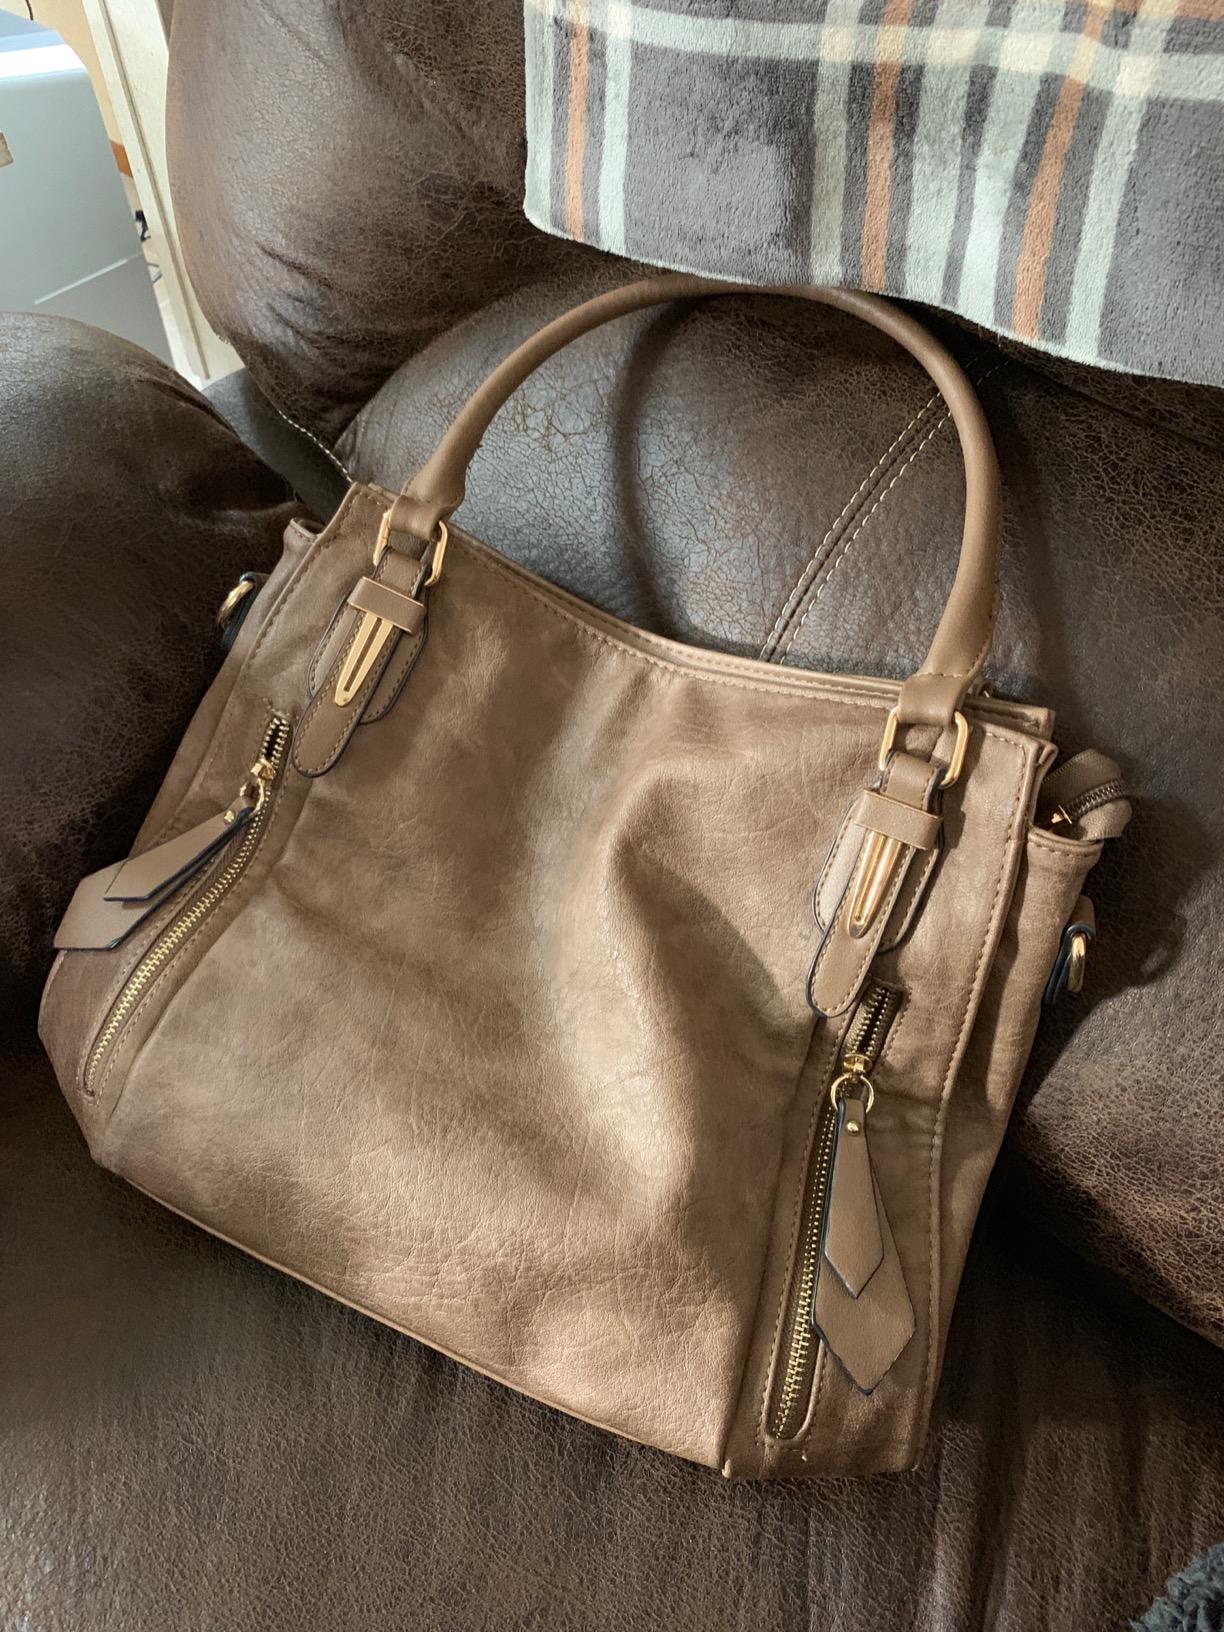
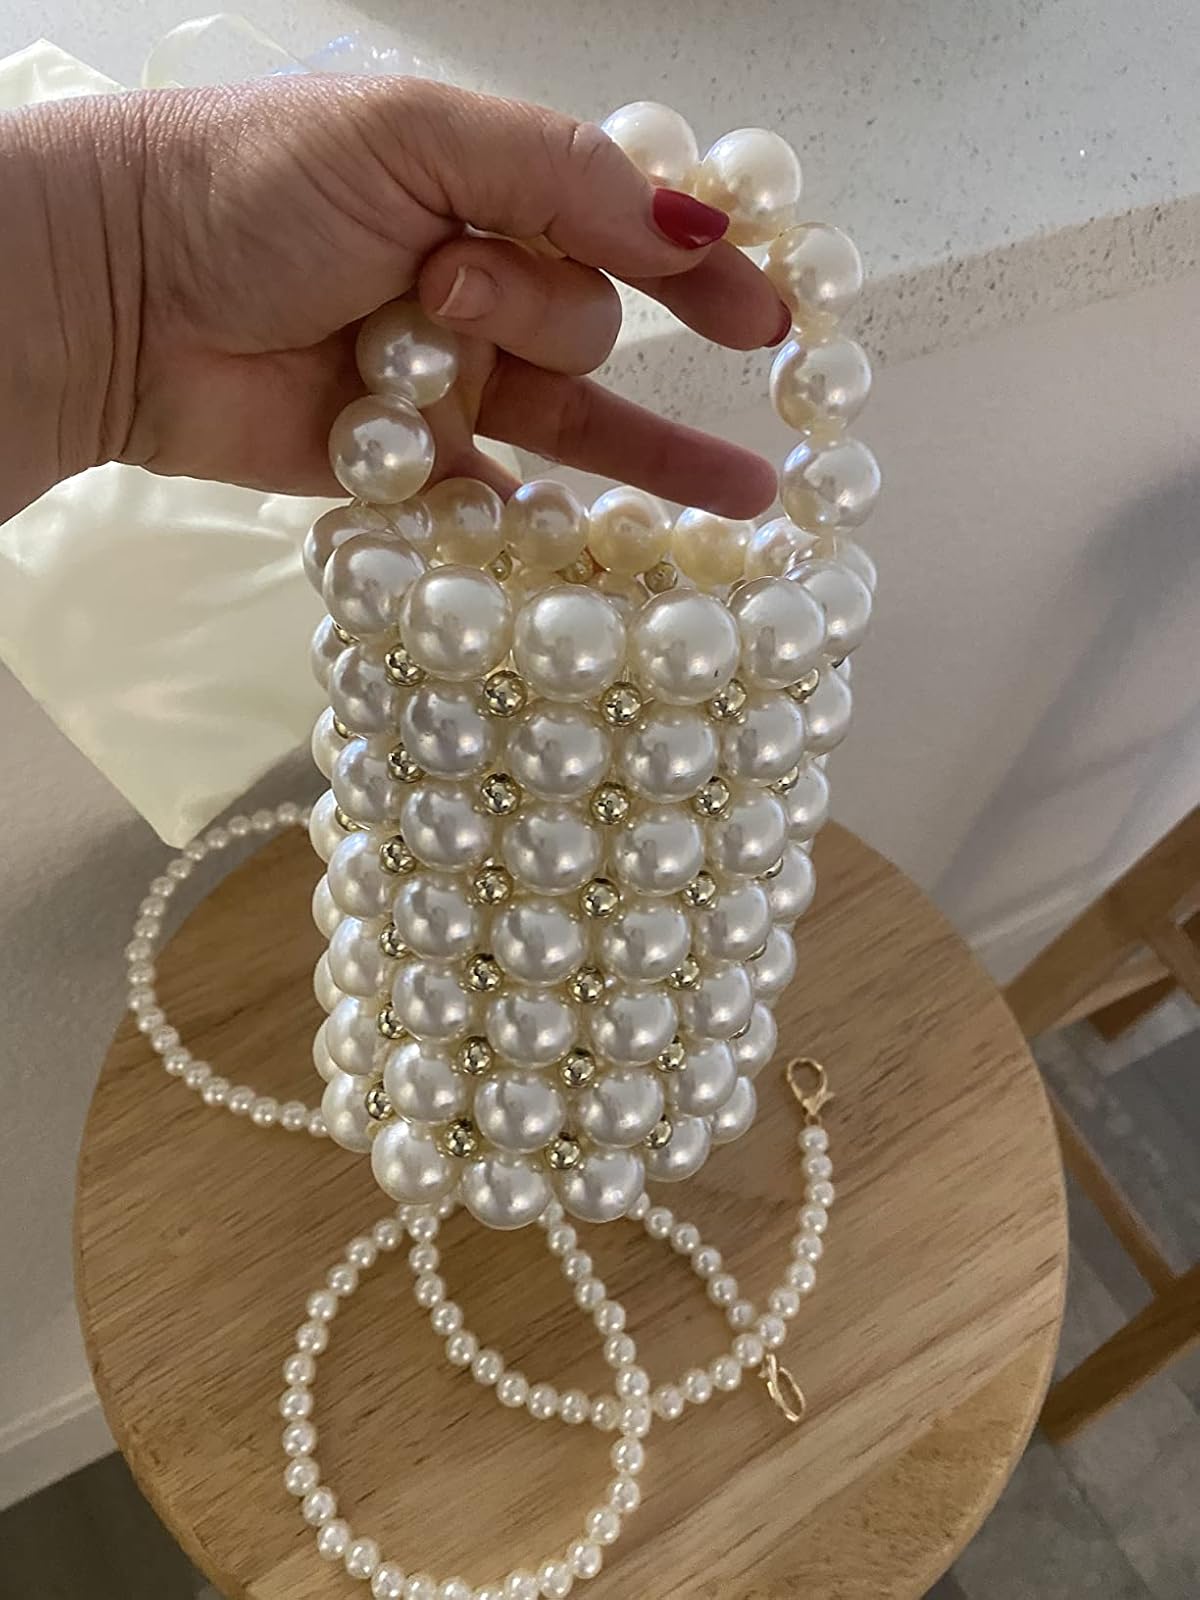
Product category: accessories_handbag
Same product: no